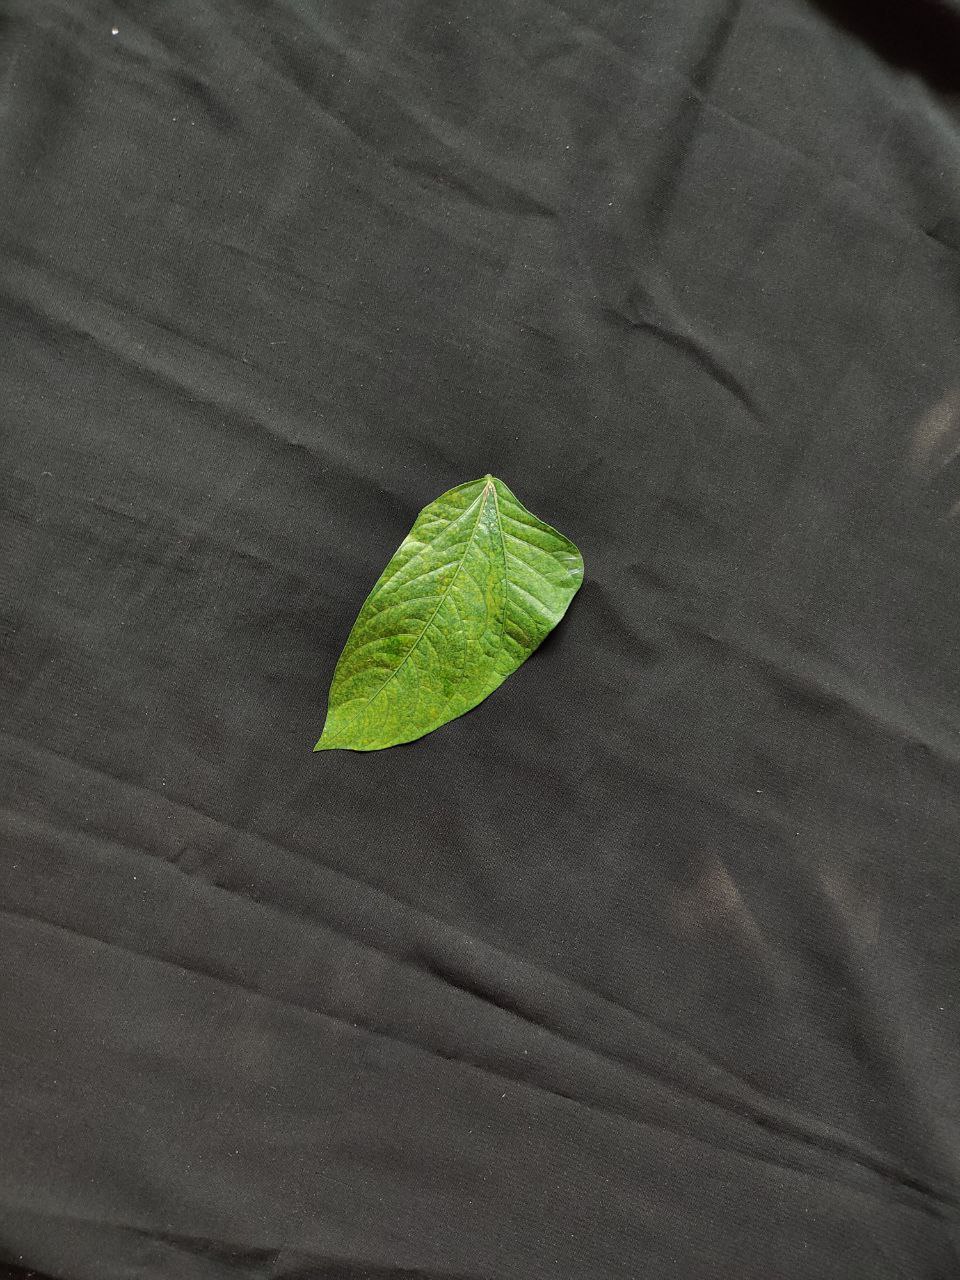
Crop: cowpea
Leaf condition: Mosaic Virus